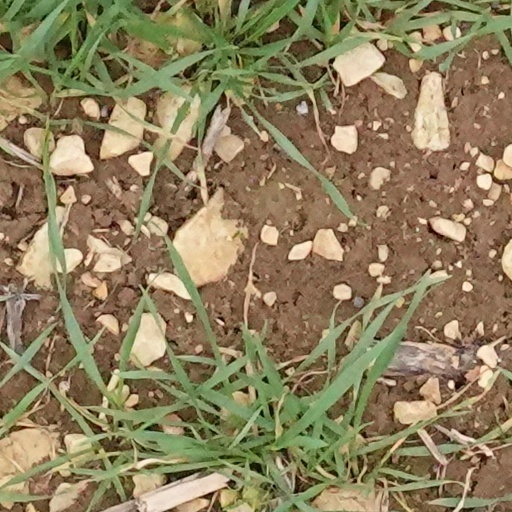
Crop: wheat